List of mayors of Nyon

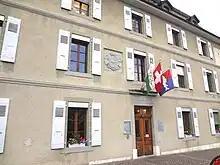
Administration communale de Nyon

This is a list of mayors of Nyon, Vaud, Switzerland. The mayor ("syndic") of Nyon chairs the seven-member council ("Municipalité").